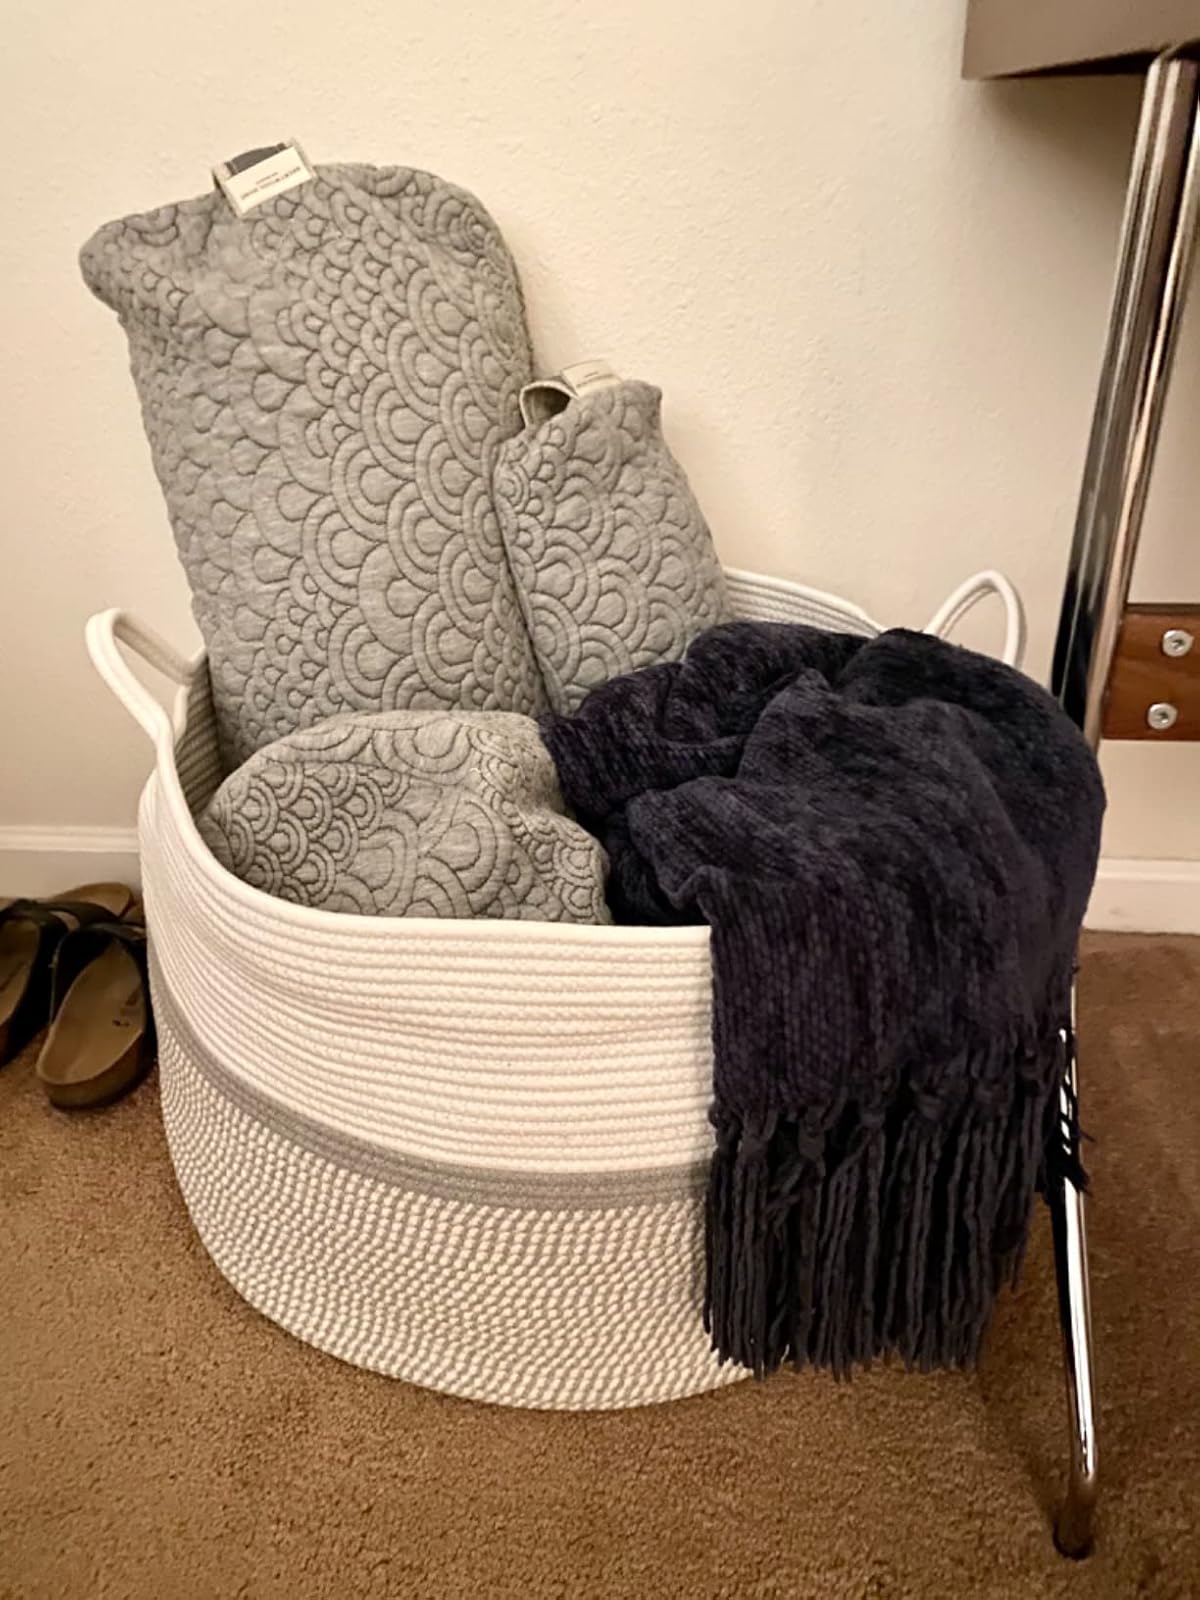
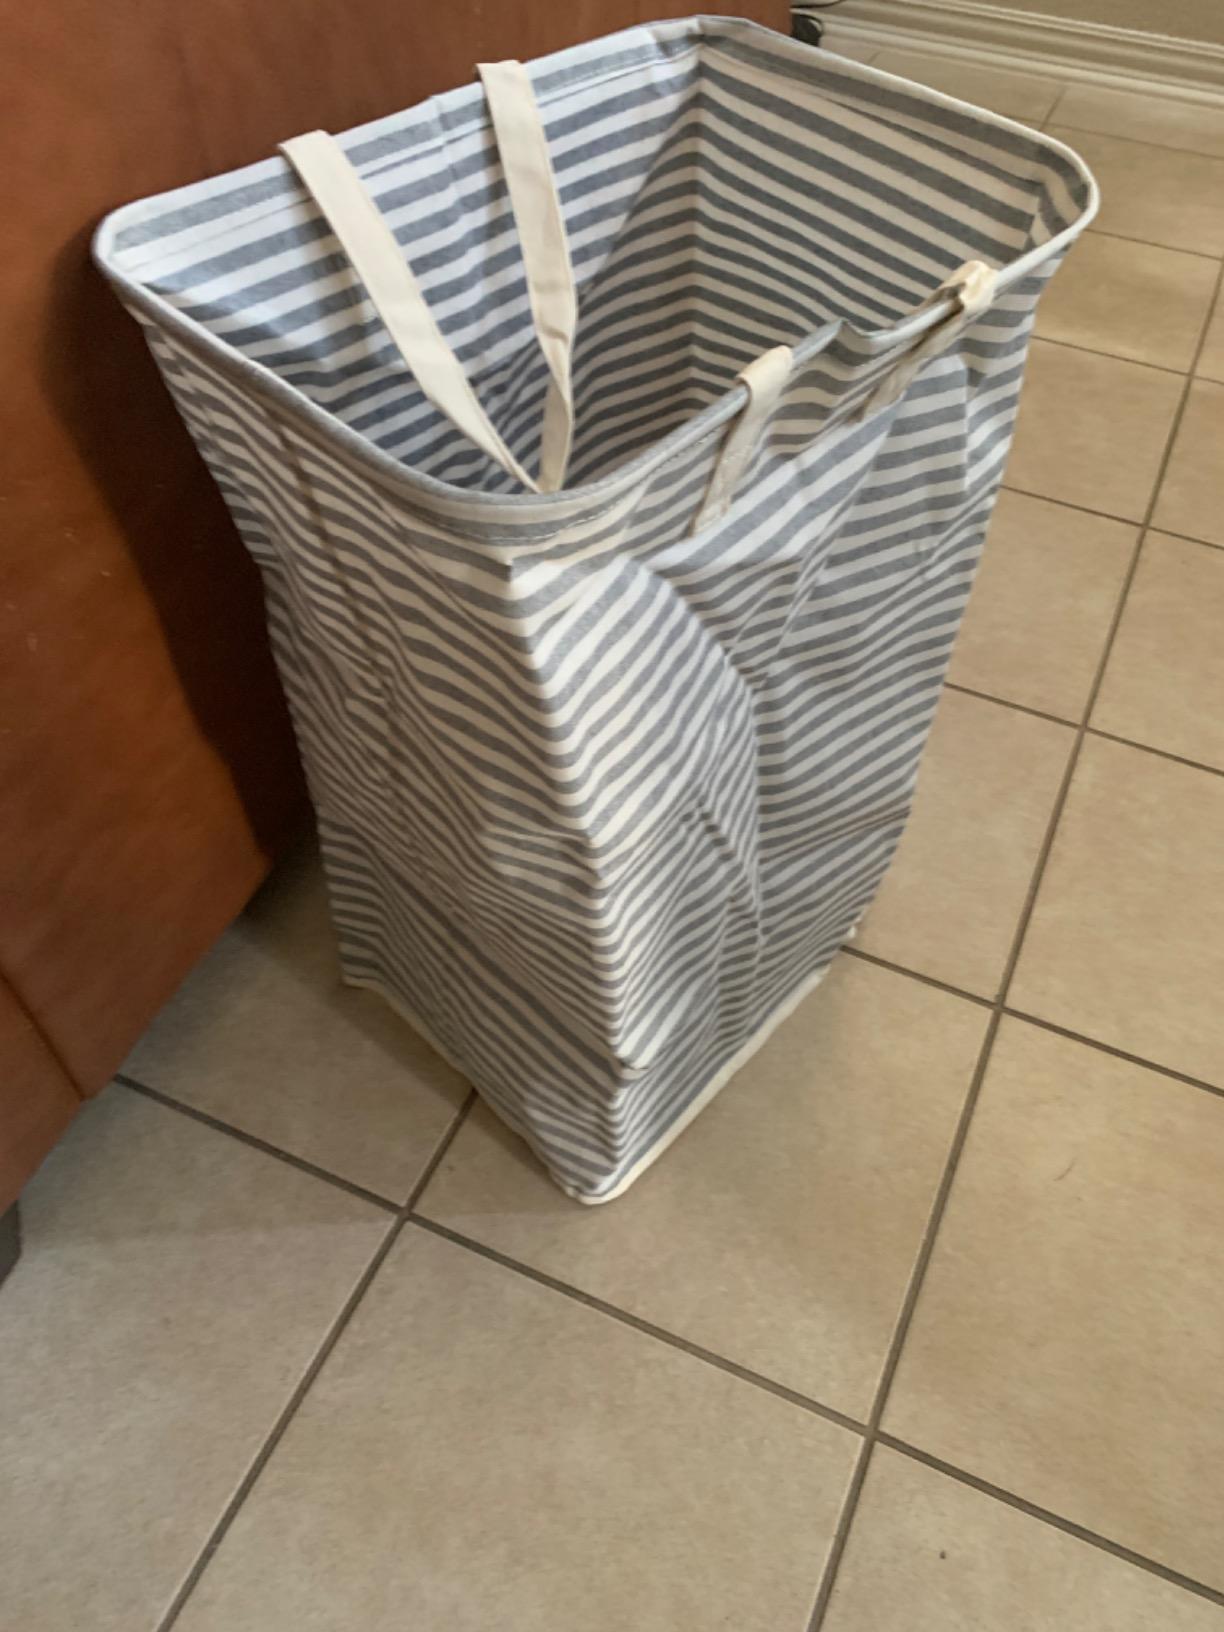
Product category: items_hamper
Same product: no